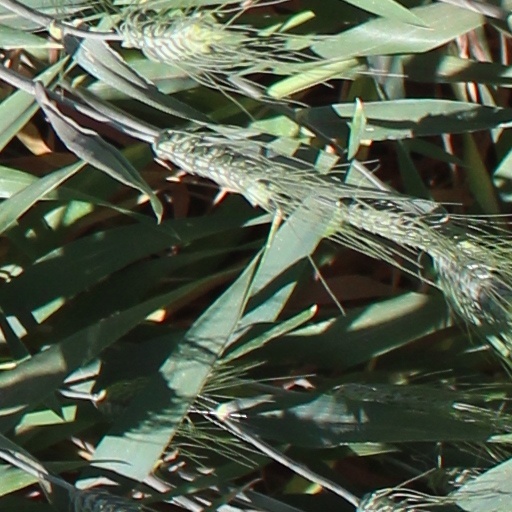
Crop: wheat